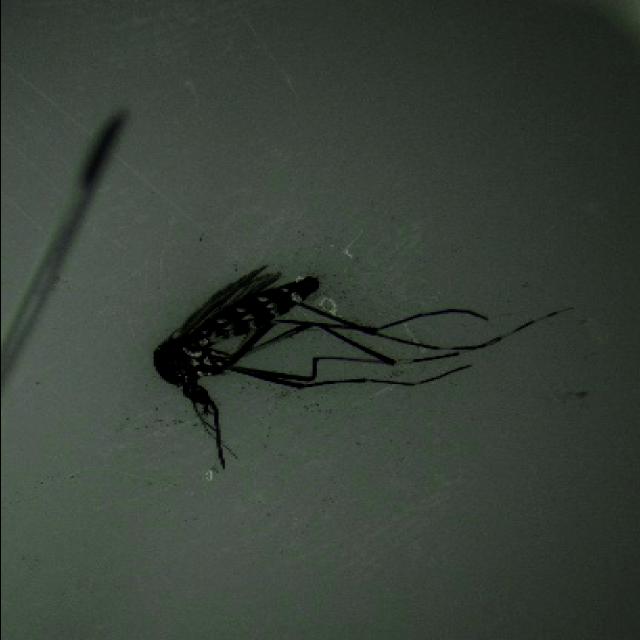
Species: aedes_albopictus